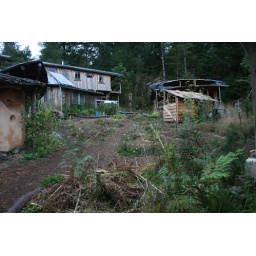
shots around the homestead: in front of the kitchen looking up toward the root cellar, cabana, and bath house.